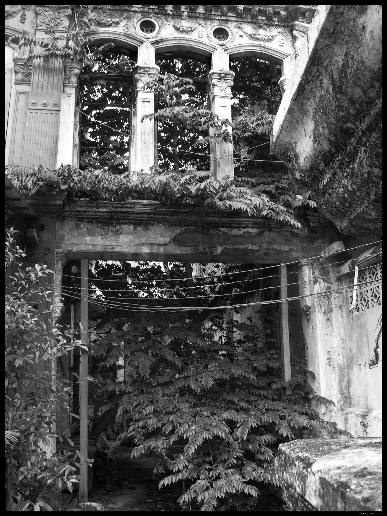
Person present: No